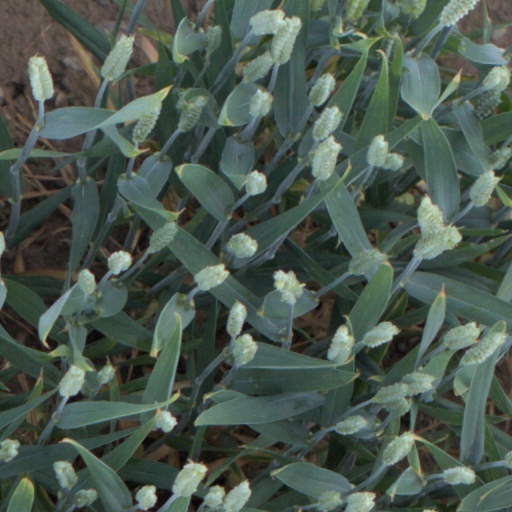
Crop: wheat